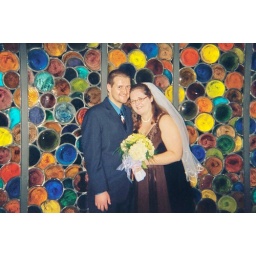
A stained glass wall in the room we were married in